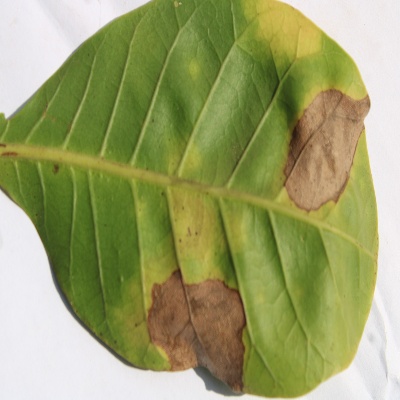
Crop: Cashew
Condition: anthracnose